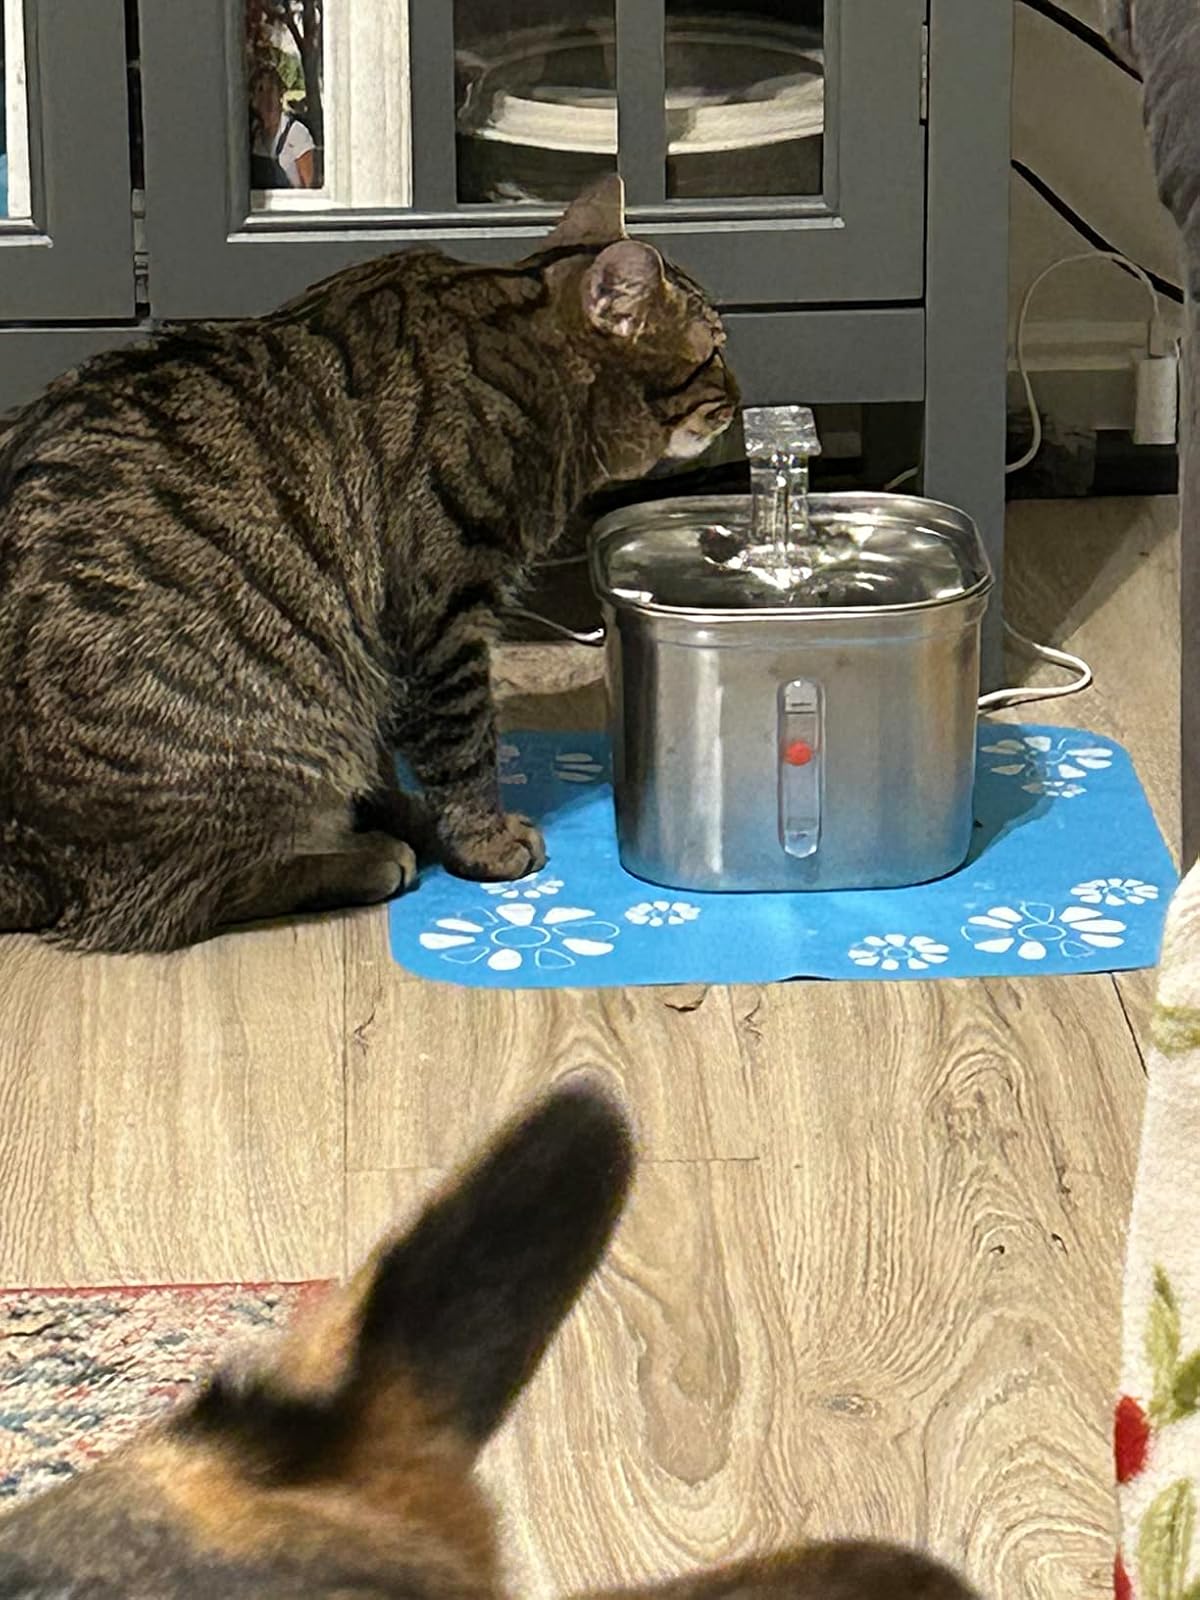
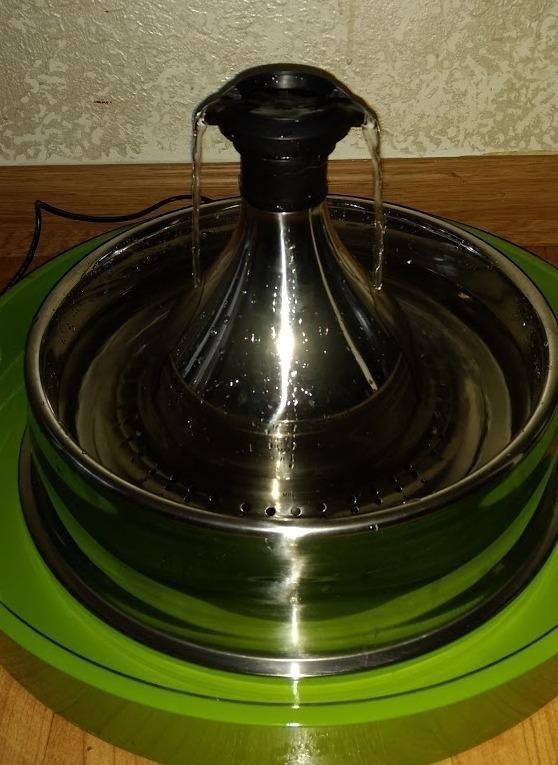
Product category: items_bowl
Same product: no